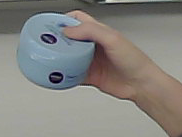
Product: nivea_baby